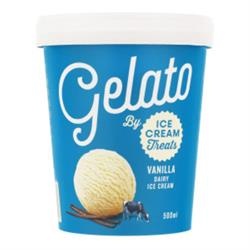
Ice Cream Treats Gelato - Creamy Vanilla 500ml
Creamy Vanilla Gelato
Brand: Ice Cream Treats
Category: Food, Beverages & Tobacco > Food Items > Frozen Desserts & Novelties > Ice Cream & Frozen Yogurt > Gelato